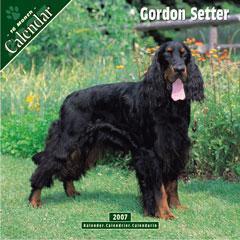
Gordon_setter